Qiqi (tilting vessel)

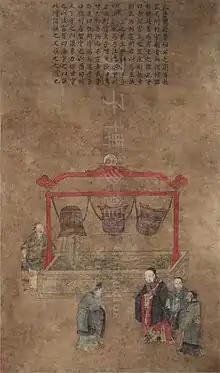
Confucius and his disciples examining a , Ming dynasty silk scroll

The was an ancient Chinese ceremonial utensil that automatically overturned and spilled its contents once it reached capacity, thus symbolizing moderation and caution. Both Confucian and Daoist Chinese classics include a famous anecdote about the first time Confucius saw a tilting vessel. In the Confucian tradition (e.g.) it was also named , with three positions, the vessel tilts to one side when empty, stands upright when filled halfway, and overturns when filled to the brim—illustrating the philosophical value of the golden mean. In the Daoist tradition, the tilting vessel was named , with two positions, staying upright when empty and overturning when full—illustrating the metaphysical value of emptiness, and later associated with the Zhuangzian rhetorical device.